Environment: real
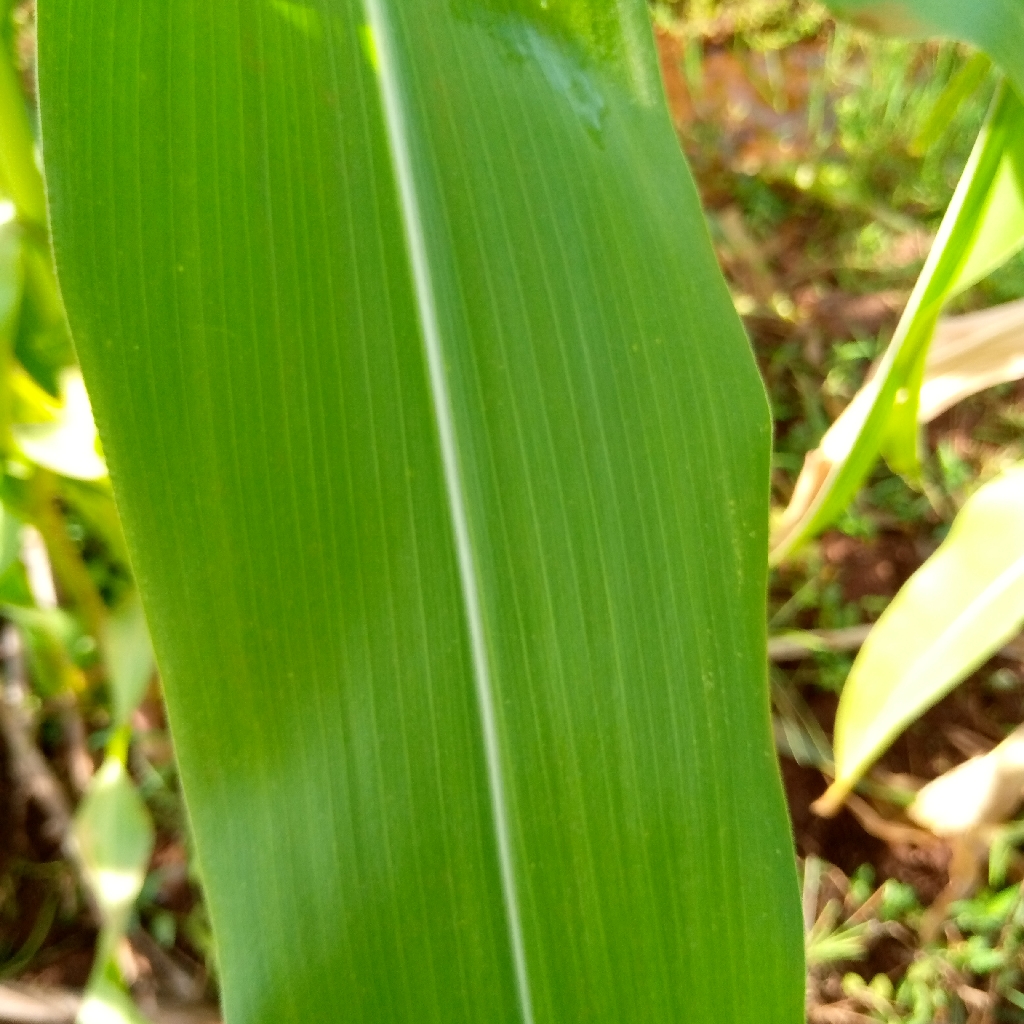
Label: healthy